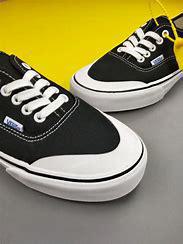
Brand: Vans
Model: Style 36 Decon Sf Skate